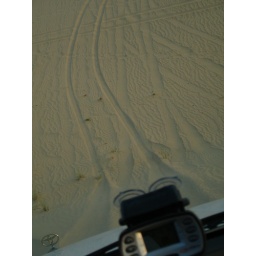
The stomach churning view from the front seat of a truck descending a dune in Abu Dhabi, United Arab Emitates.